University College Boat Club (Durham)

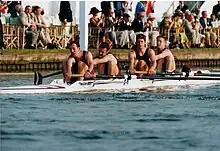
UCBC 1st IV at Henley Royal Regatta.

UCBC uses University College boathouse on the River Wear just below Durham Cathedral and a short walk from the Castle. It is at one end of the rowable stretch of river in Durham, on the Bailey, downstream of Prebends Bridge but upstream of the weir. St Aidan's College Boat Club (SACBC) also racks boats in this boathouse.